Vanessa Mai

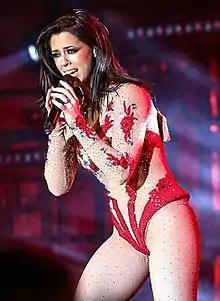
Mai performing in 2018

From January to May 2016, Mai was a judge on the thirteenth season of "Deutschland sucht den Superstar", the German version of "Pop Idol" and "American Idol". In February, she announced her decision to not use the stage name Wolkenfrei anymore. Her first single under the name Vanessa Mai, titled "Ich sterb für dich" ("I Die For You"), was released on 19 February. It preceded her first studio album under the name Vanessa Mai and third studio album overall, "Für Dich" ("For You"), which was released on 15 April. The single as well as the album were produced by her "Deutschland sucht den Superstar" colleague Dieter Bohlen. From September to November, Mai went on , which visited Germany, Denmark, and Switzerland for 26 dates. A live album titled "Für Dich - Live aus Berlin", recorded at the Tempodrom in Berlin, was released on 6 January 2017. From March to May, she took part in the tenth season of "Let's Dance", the German version of "Strictly Come Dancing", and placed second. On 3 April 2017, Mai announced her second solo studio album and fourth overall with the single "Und wenn ich träum" (And when I dream").